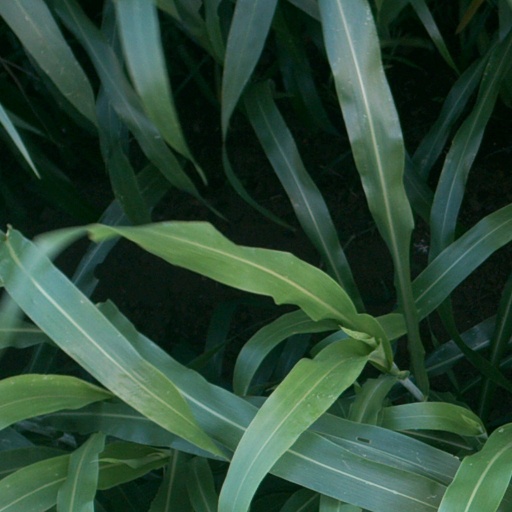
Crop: sorghum